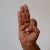
The image shows a hand gesture representing the letter 'F' in Indian Sign Language.